Howard Baugh

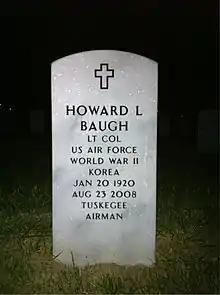
Grave at Arlington National Cemetery

Howard Lee Baugh (January 20, 1920 – August 23, 2008) was an American military aviator who served with the Tuskegee Airmen during World War II.